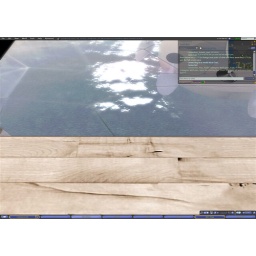
Natural wood and glass over water flooring